Pecanland Mall

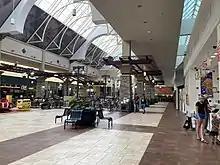
Food court area inside the mall

In 2002, General Growth Properties acquired the mall for $72 million. Mervyn's, an original tenant, closed on January 21, 2006 and became Burlington one year later, but closed by the late-2010s.